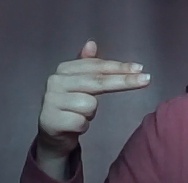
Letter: ghain